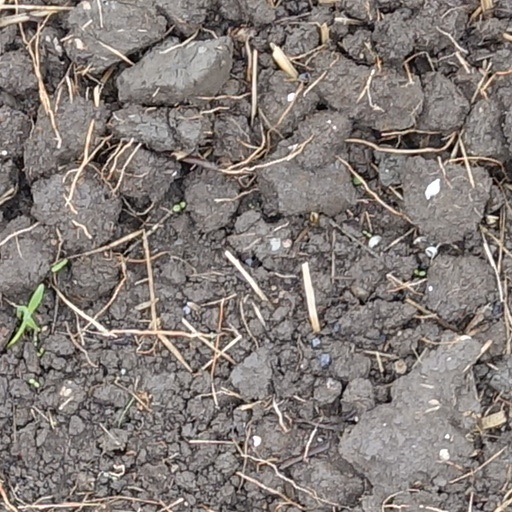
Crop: wheat